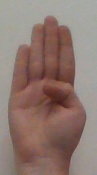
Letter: kaaf